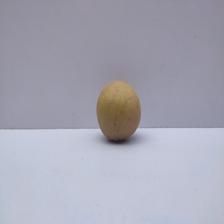
Size: Medium